Eliza Island

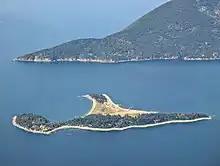
Aerial view of Eliza Island with Lummi Island behind

Eliza Island is located in the western part of Bellingham Bay in the U.S. state of Washington. It lies just east of the southern part of Lummi Island, in Whatcom County. Eliza Island has a land area of . Its population was ten persons .